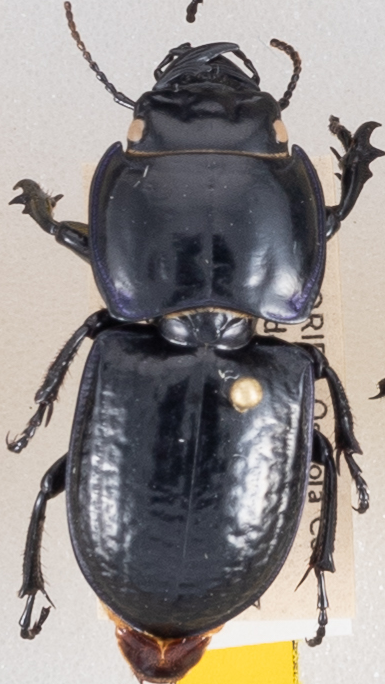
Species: Pasimachus sublaevis
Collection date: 2019-03-26
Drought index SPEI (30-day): -0.03
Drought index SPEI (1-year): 1.69
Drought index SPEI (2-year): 1.28